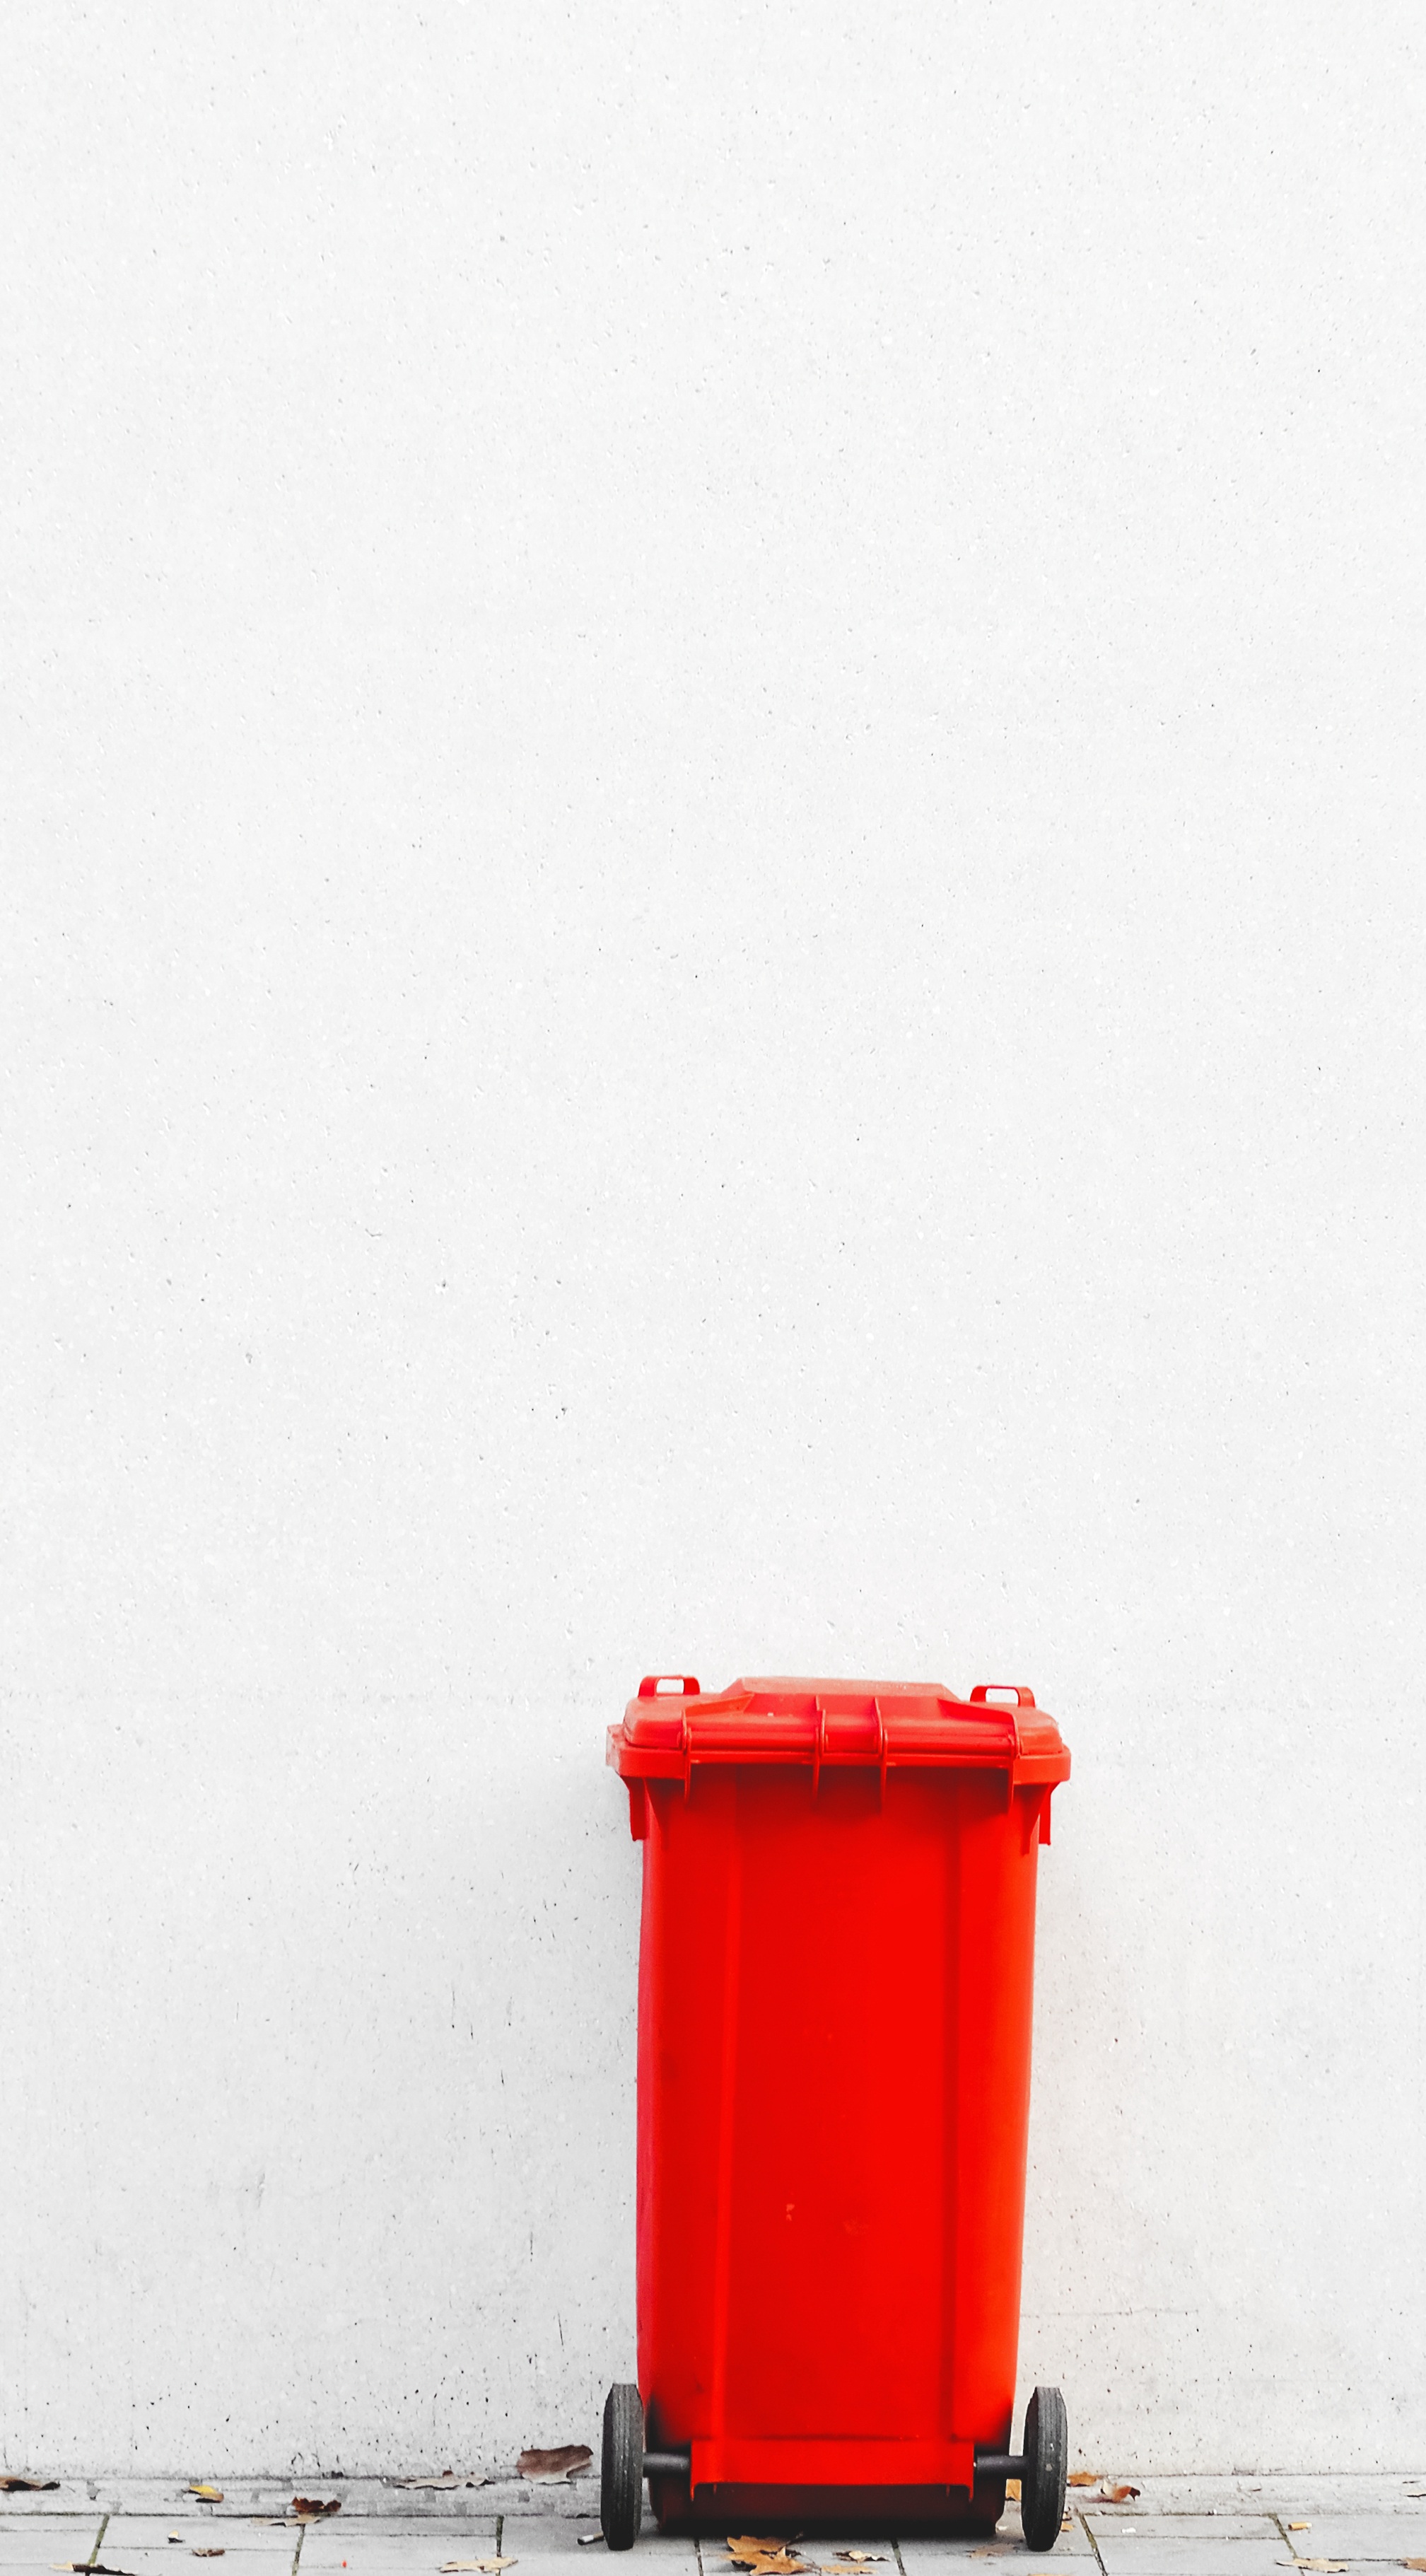
street, urban, red, colorful, product, garbage, disposal, garbage can, product design